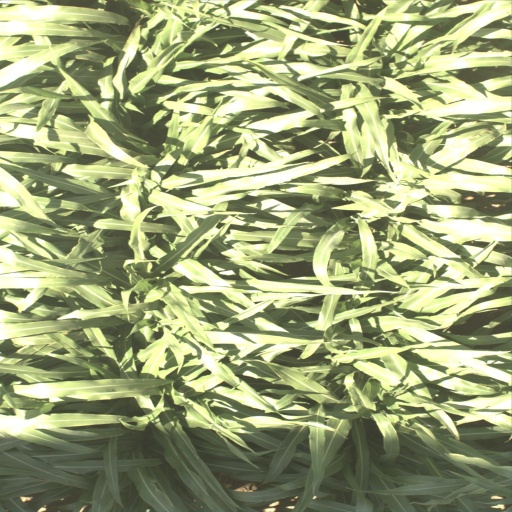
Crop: sorghum